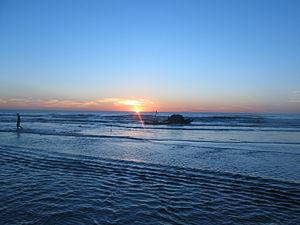
Nghi Sơn est une ville de niveau district de la province de Thanh Hóa dans la côte centrale du Nord au Viêt Nam.